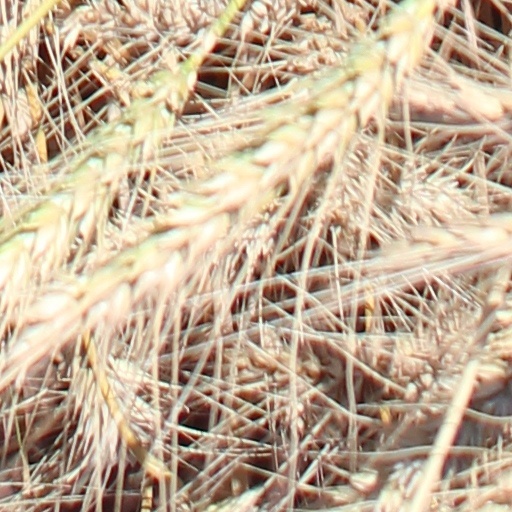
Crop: wheat